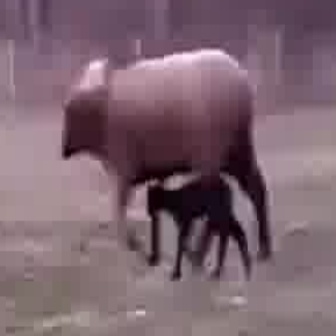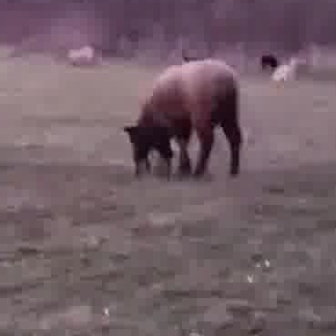
  Please identify the target specified by the bounding box [57,43,270,257] in the first image and locate it in the second image. Return the coordinates in [x_min,y_min,x_max,y_max] format.
Answer: [121,57,240,176]